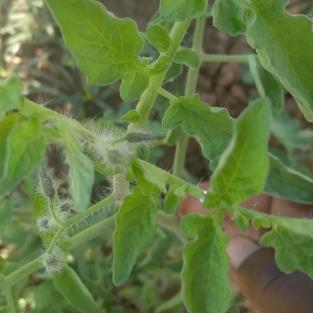
Crop: Tomato
Condition: healthy-leaf